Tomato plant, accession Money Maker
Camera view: tilt-top (135 deg); turntable rotation: 30 degrees
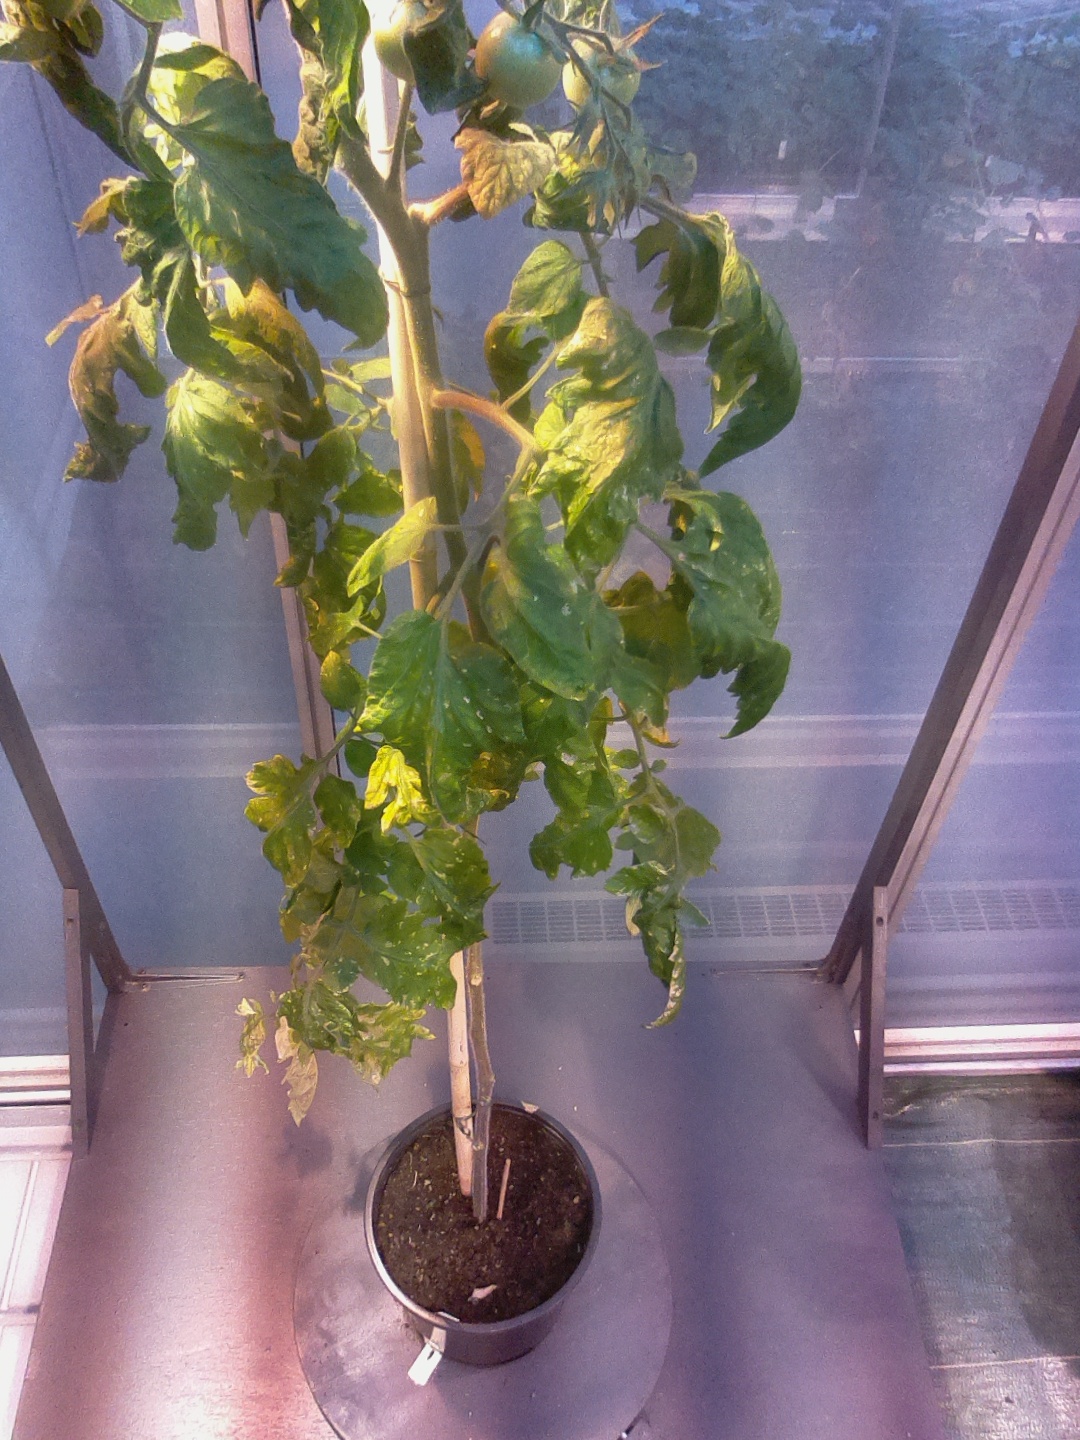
BBCH growth stage 75: 50%-60% of final fruit size